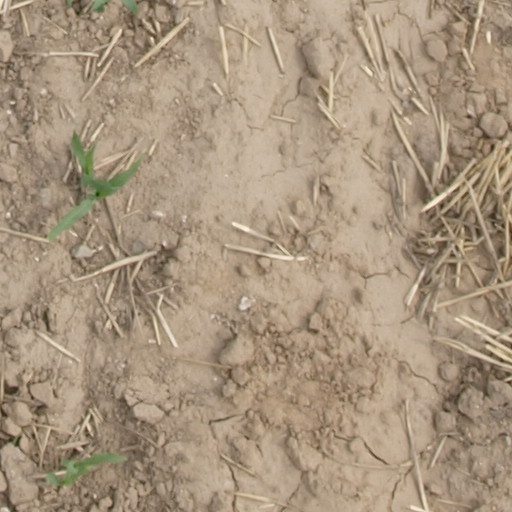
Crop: maize; corn